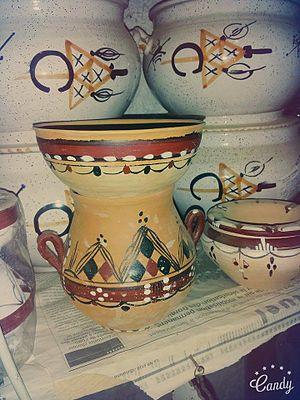
La culture algérienne est marquée par sa diversité, sa richesse, grâce à notamment à ses différentes régions, aux emprunts à d'autres peuples, ainsi que par sa diffusion et à travers le monde. Chaque région, chaque ville ou oasis constitue un espace culturel particulier. La Kabylie, les Aurès, l'Algérois, les Hauts plateaux, la vallée du Mzab, le Gourara, le Hoggar, la Saoura, l'Oranie sont chacune des régions avec des particularités culturelles et parfois linguistiques.